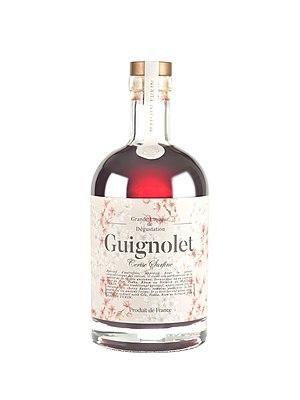
Le Guignolet de Maison Turin
Guignolet est l'appellation populaire d'une liqueur à base de guignes et qui serait originaire d'Anjou, qui est aussi produit par la suite dans l'est de la France.